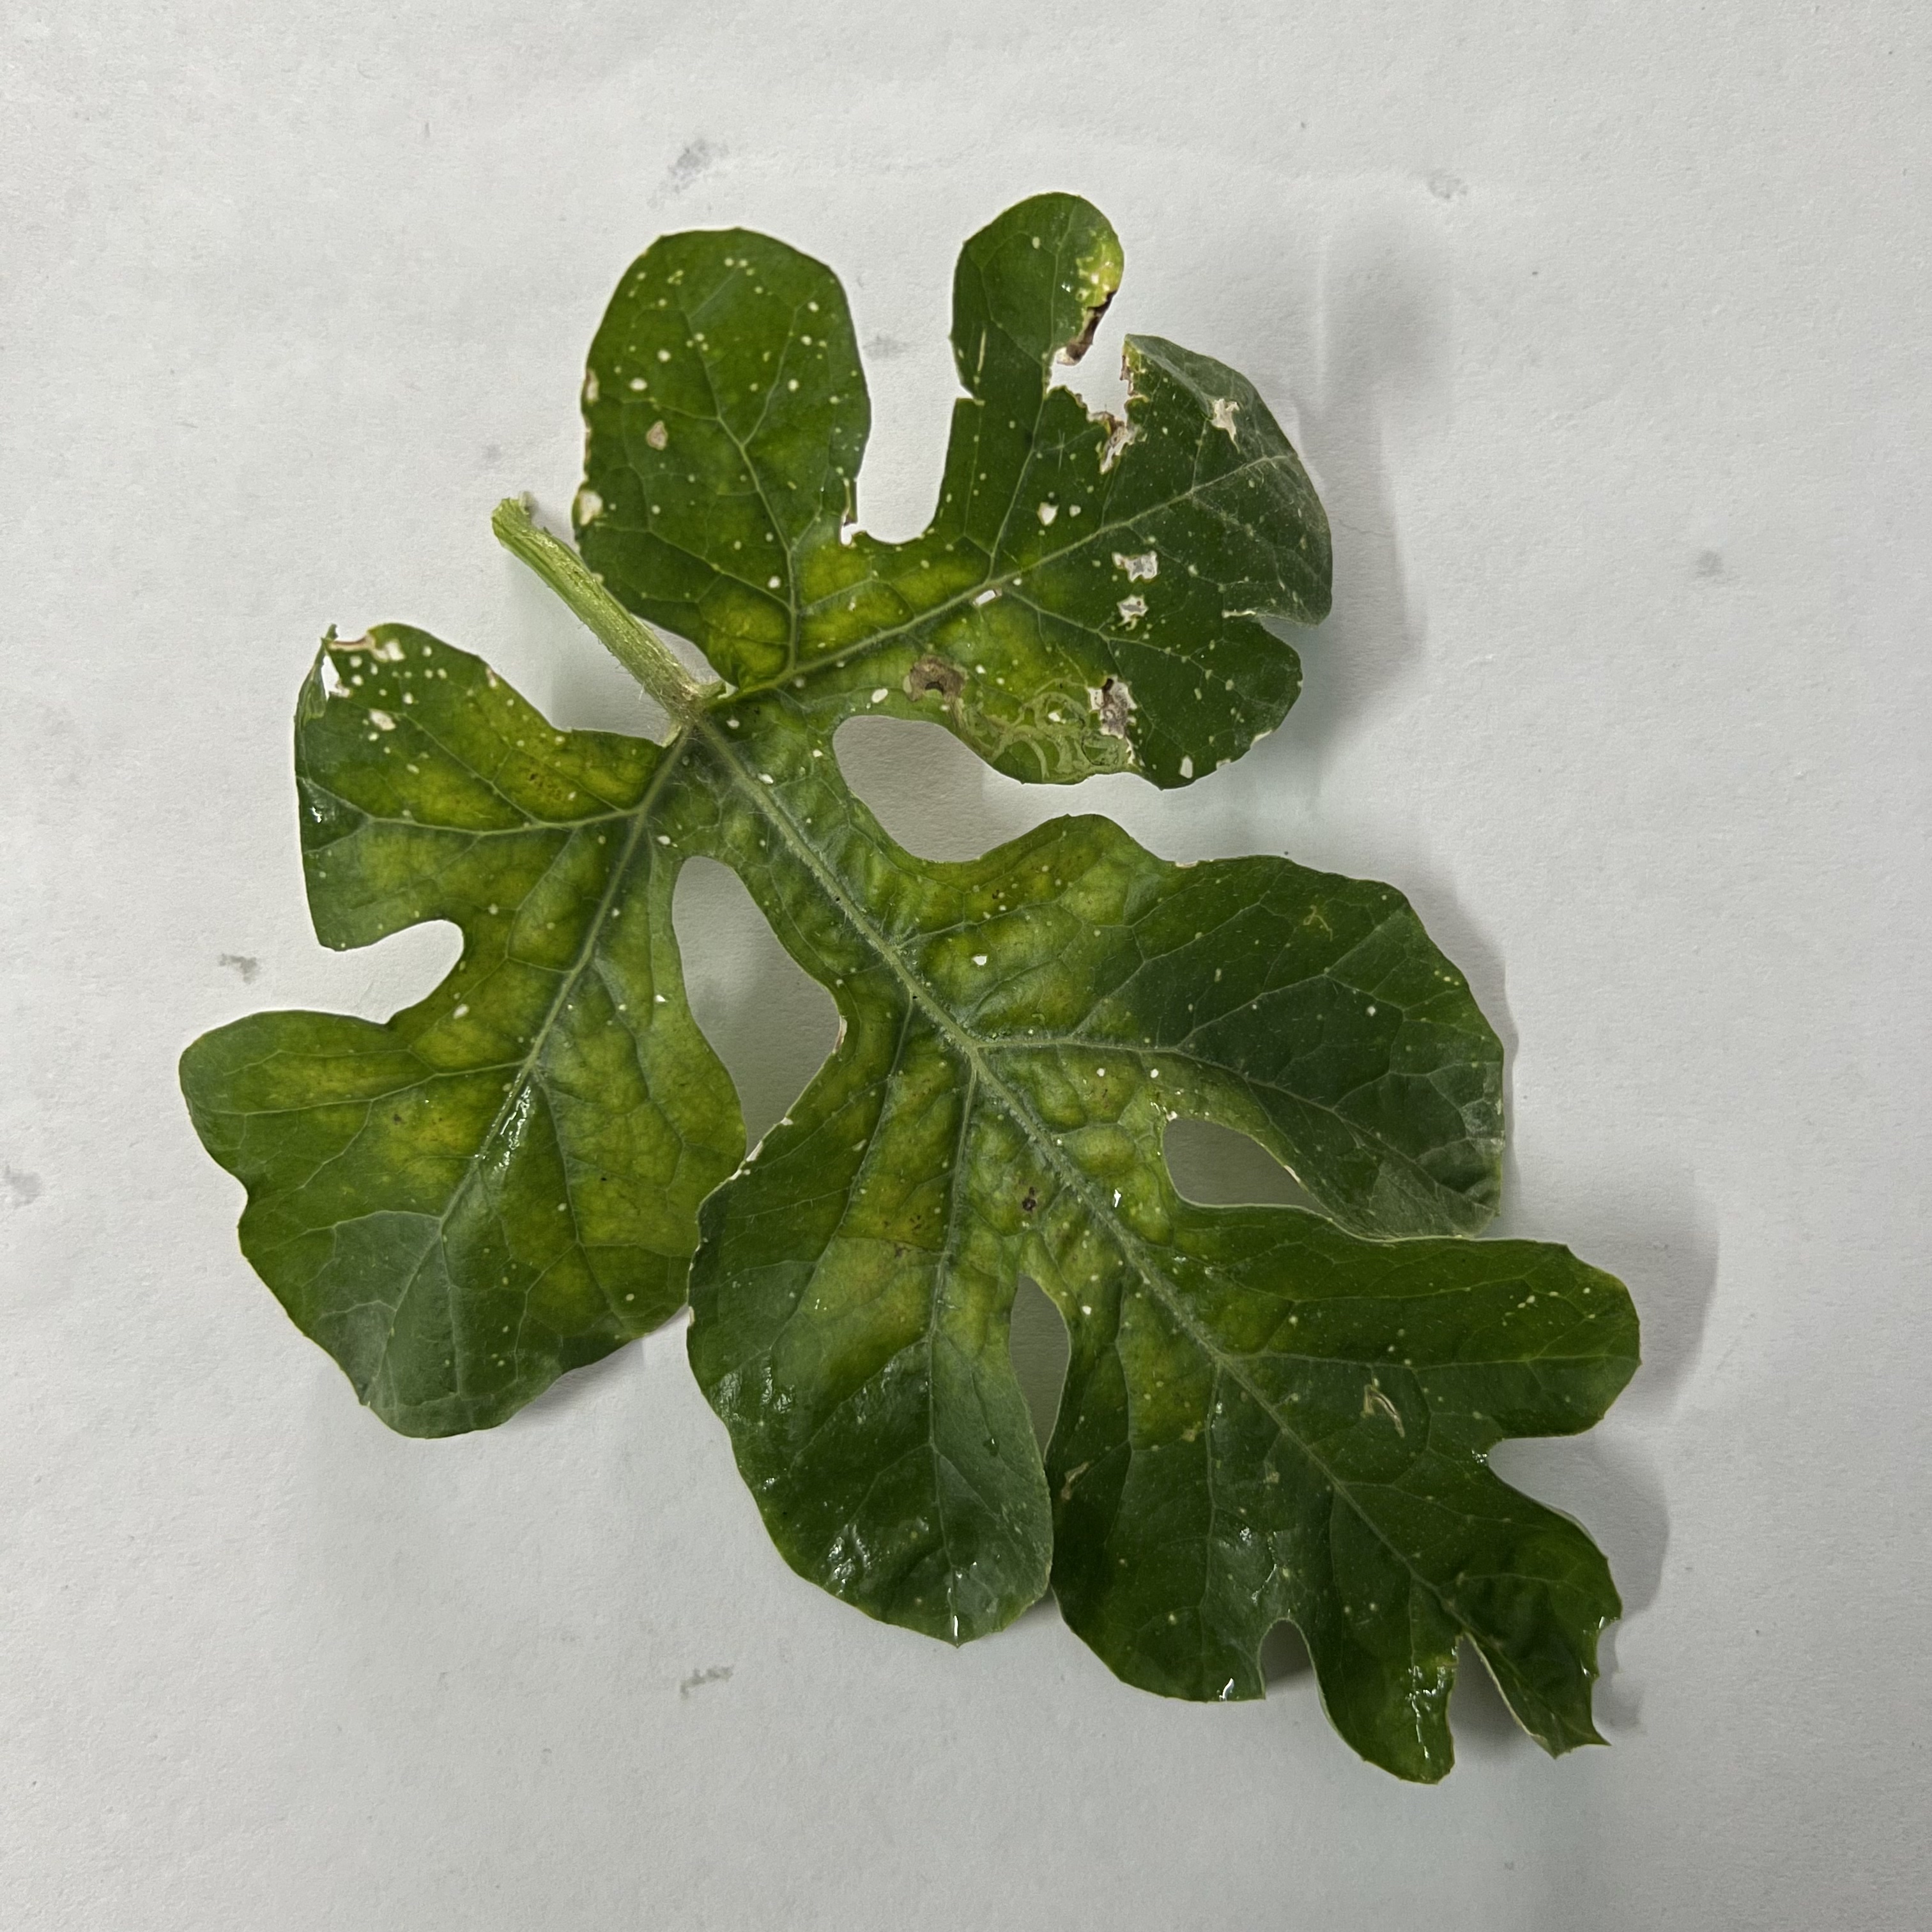
Label: Mosaic_Virus